British Rail Class 319

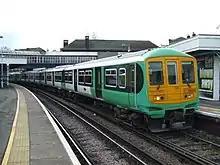
Southern Class 319 at

When British Rail was privatised in the mid-1990s, the first 13 units (319001–013) were used for outer-suburban services by Connex South Central, with some temporarily losing their 25 kV AC overhead equipment.